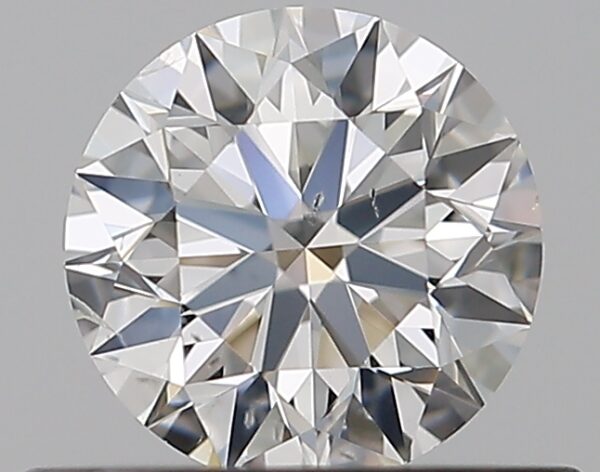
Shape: round
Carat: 0.5
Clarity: SI2
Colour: G
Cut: EX
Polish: EX
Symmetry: EX
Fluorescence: N
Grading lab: GIA
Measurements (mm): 5.06 x 5.08 x 3.17